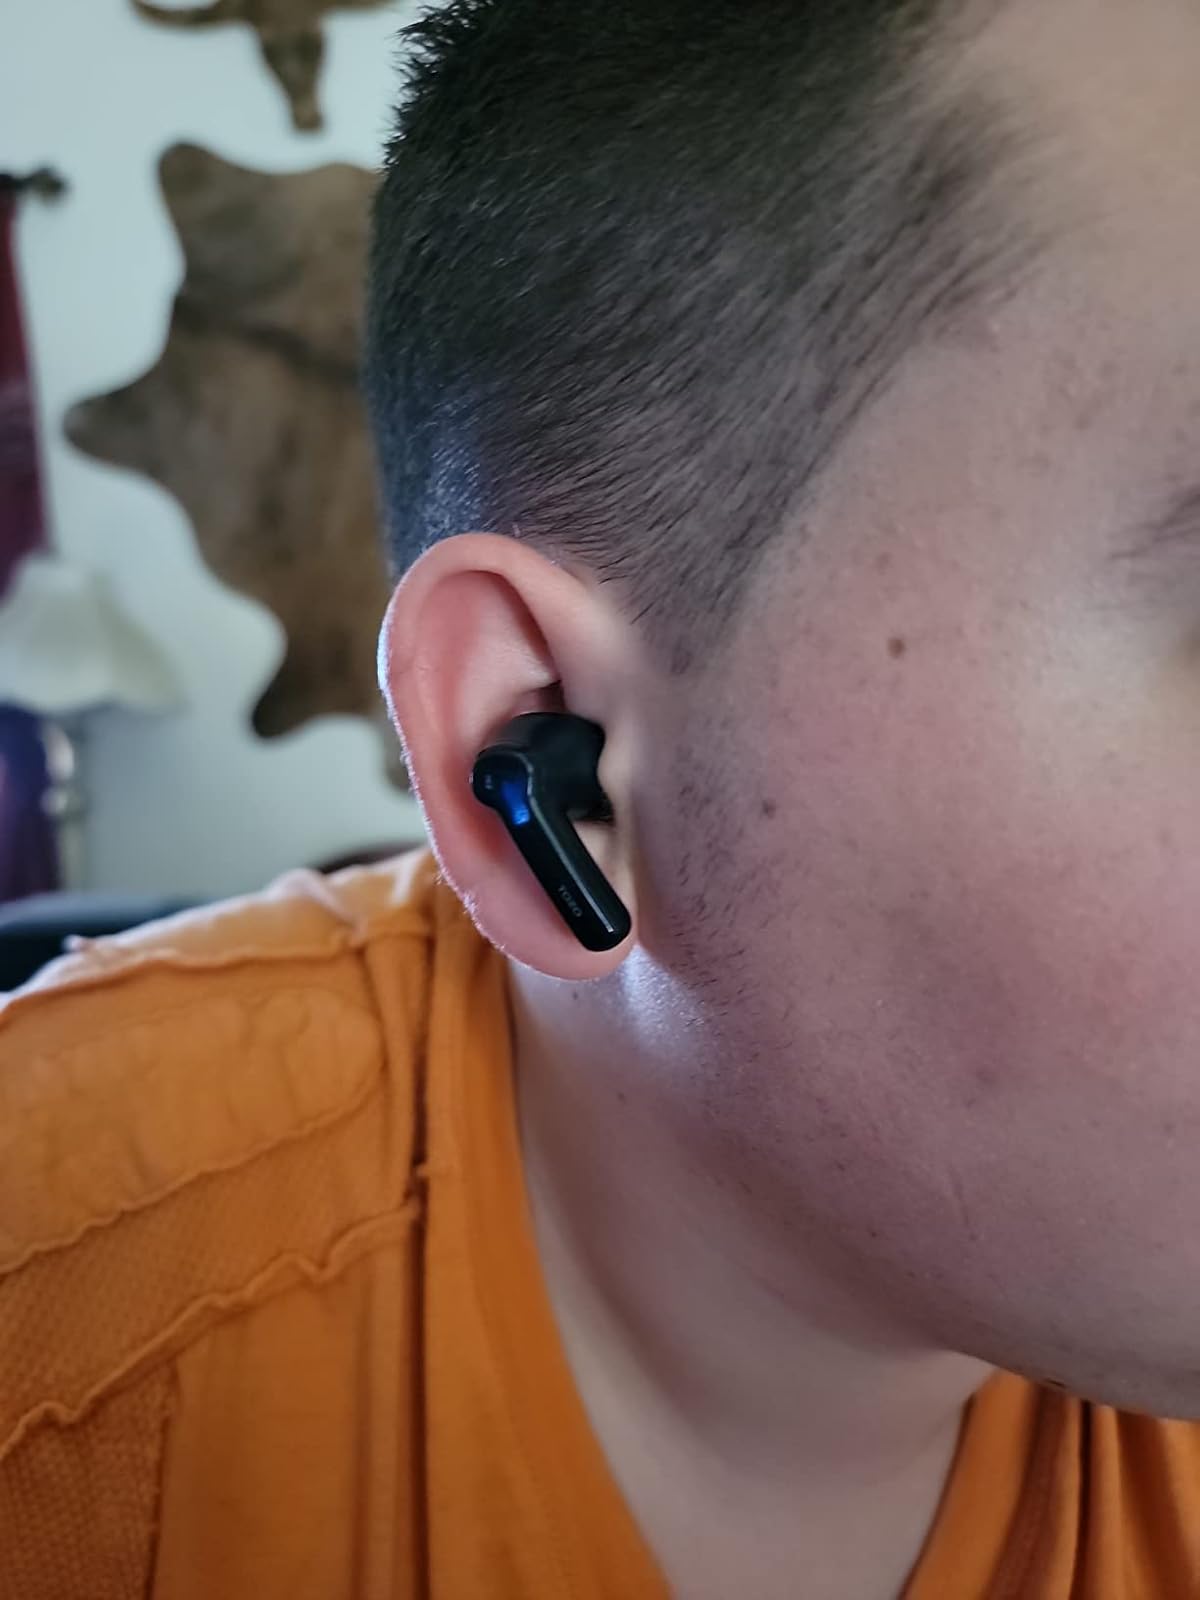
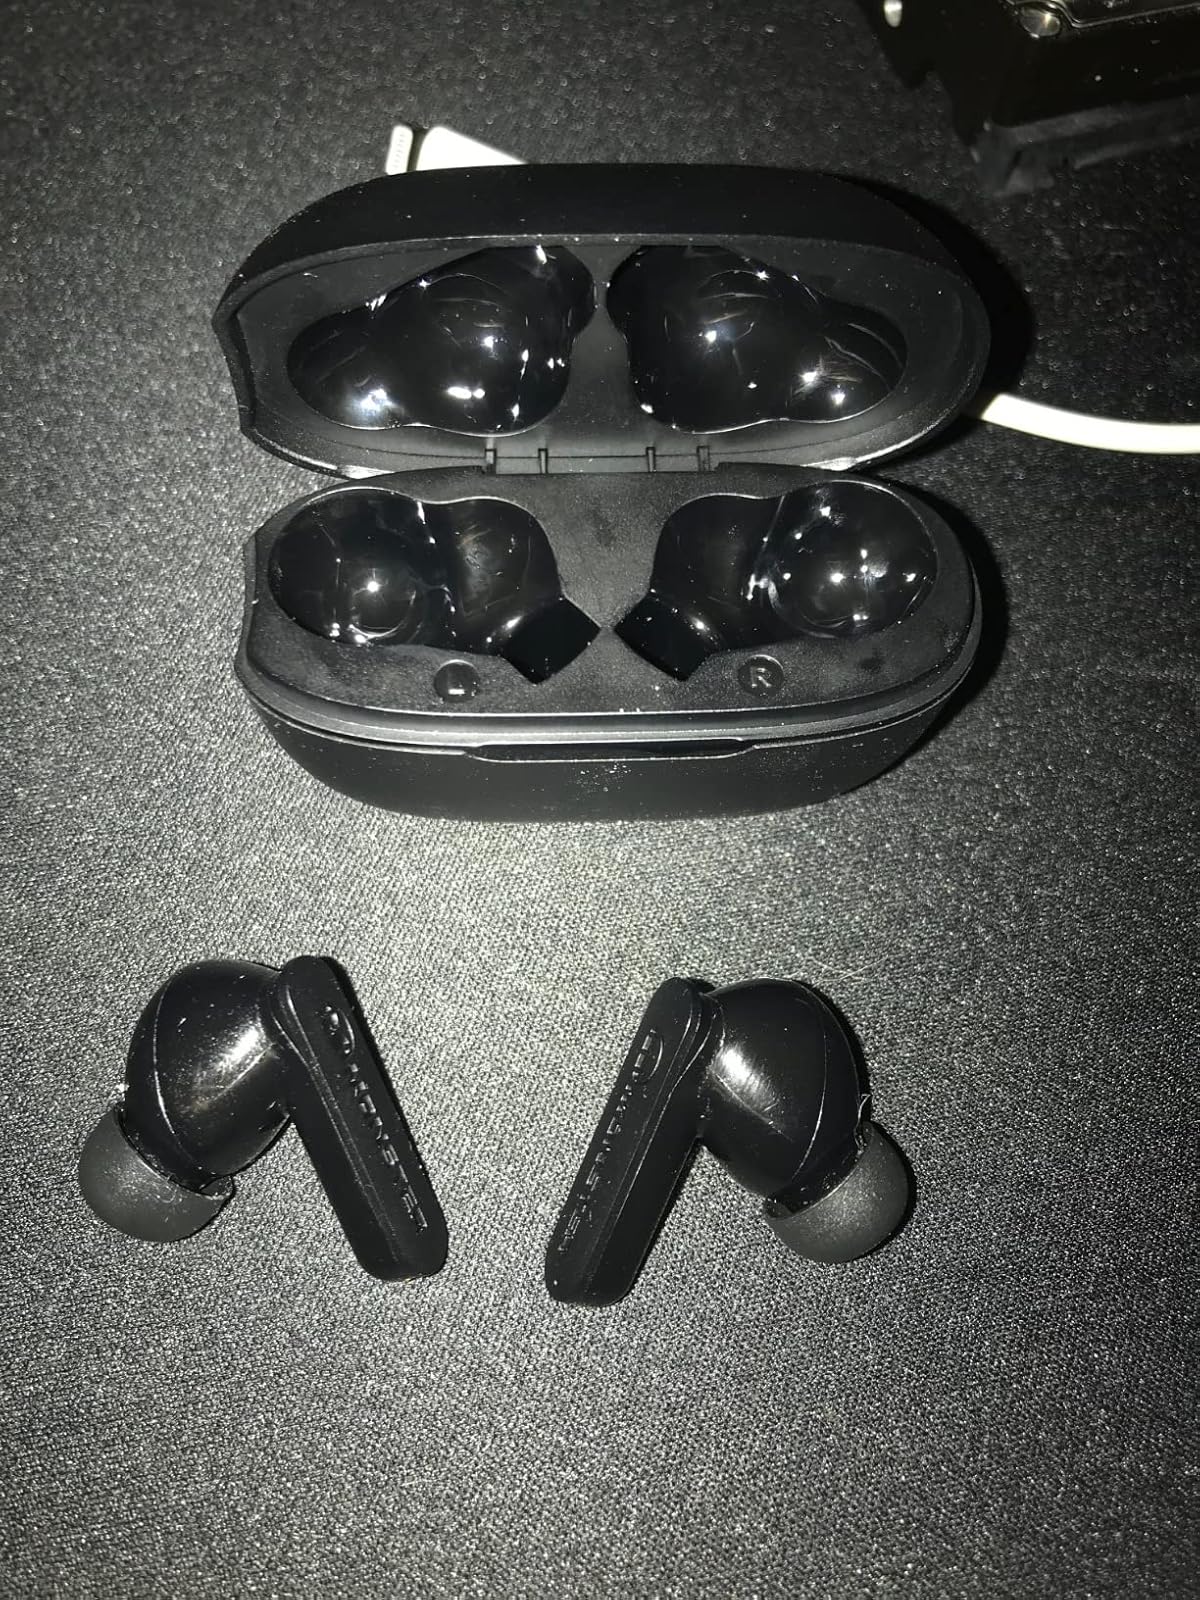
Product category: earbuds
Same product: no